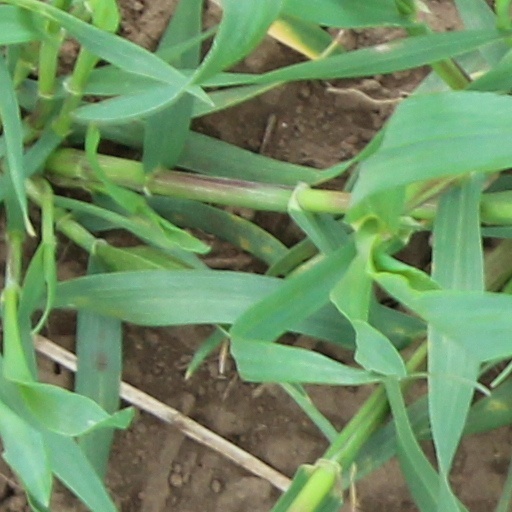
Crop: wheat